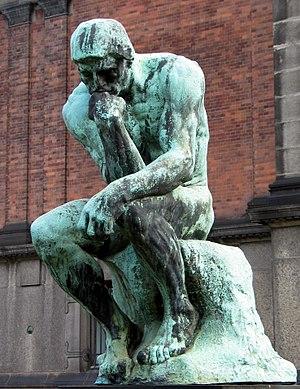
Le Penseur par Auguste Rodin. Grubleren, à Ny Carlsberg Glyptotek. Polski: Myśliciel Augusta Rodina. Grubleren, w Ny Carlsberg Glyptotek.
Le Penseur est l'une des plus célèbres sculptures en bronze d'Auguste Rodin. Elle représente un homme en train de méditer, semblant devoir faire face à un profond dilemme.
Auguste Rodin, né à Paris le 12 novembre 1840 et mort à Meudon le 17 novembre 1917, est l'un des plus importants sculpteurs français de la seconde moitié du XIXᵉ siècle, considéré comme un des pères de la sculpture moderne.
Une statue est un ouvrage en trois dimensions, sculpté ou moulé, représentant en entier un personnage ou un animal, réalisé dans divers matériaux. Elle est la constituante de l'art statuaire.